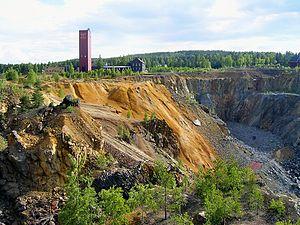
La Dalécarlie est une province historique du centre de la Suède. Ses frontières ont été reprises par le comté de Dalécarlie.
Le Dalälven est un fleuve du centre de la Suède. D'une longueur de 541 kilomètres, c'est le deuxième plus long fleuve du pays et il possède le quatrième plus grand bassin versant mais n'est que le septième en termes de débit annuel à son embouchure.
La grande montagne de cuivre de Falun est une ancienne mine de cuivre située à Falun, en Suède. Elle fut exploitée pendant environ un millénaire, entre le IXᵉ siècle et sa fermeture en 1992. Au milieu du XVIIᵉ siècle, 70 % de la production mondiale de cuivre en provenait. Le site est classé au Patrimoine mondial par l'UNESCO en 2001.
La route européenne du patrimoine industriel est un réseau d'infrastructures touristiques formant un itinéraire touristique ayant pour thème le patrimoine industriel européen.
Cet article recense les sites inscrits au patrimoine mondial en Suède.